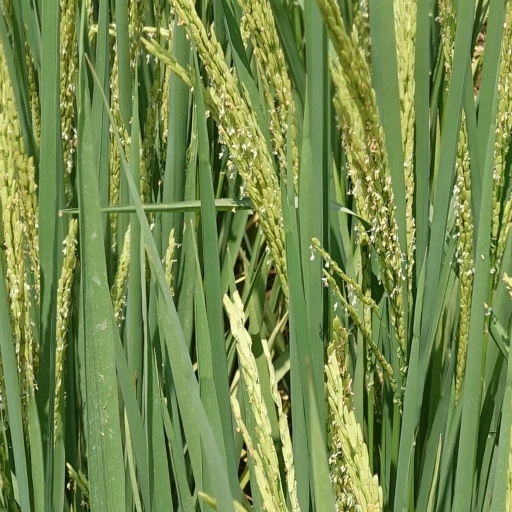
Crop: rice